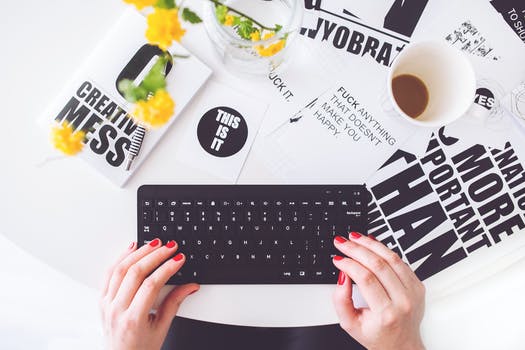
Label: No Watermark